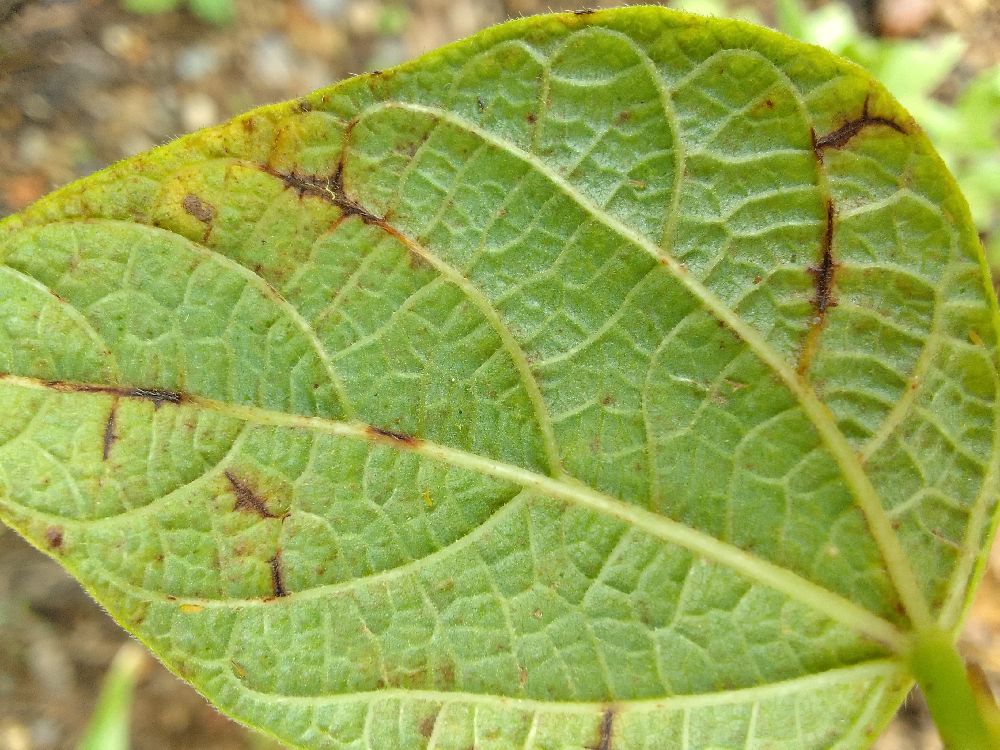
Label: anthracnose